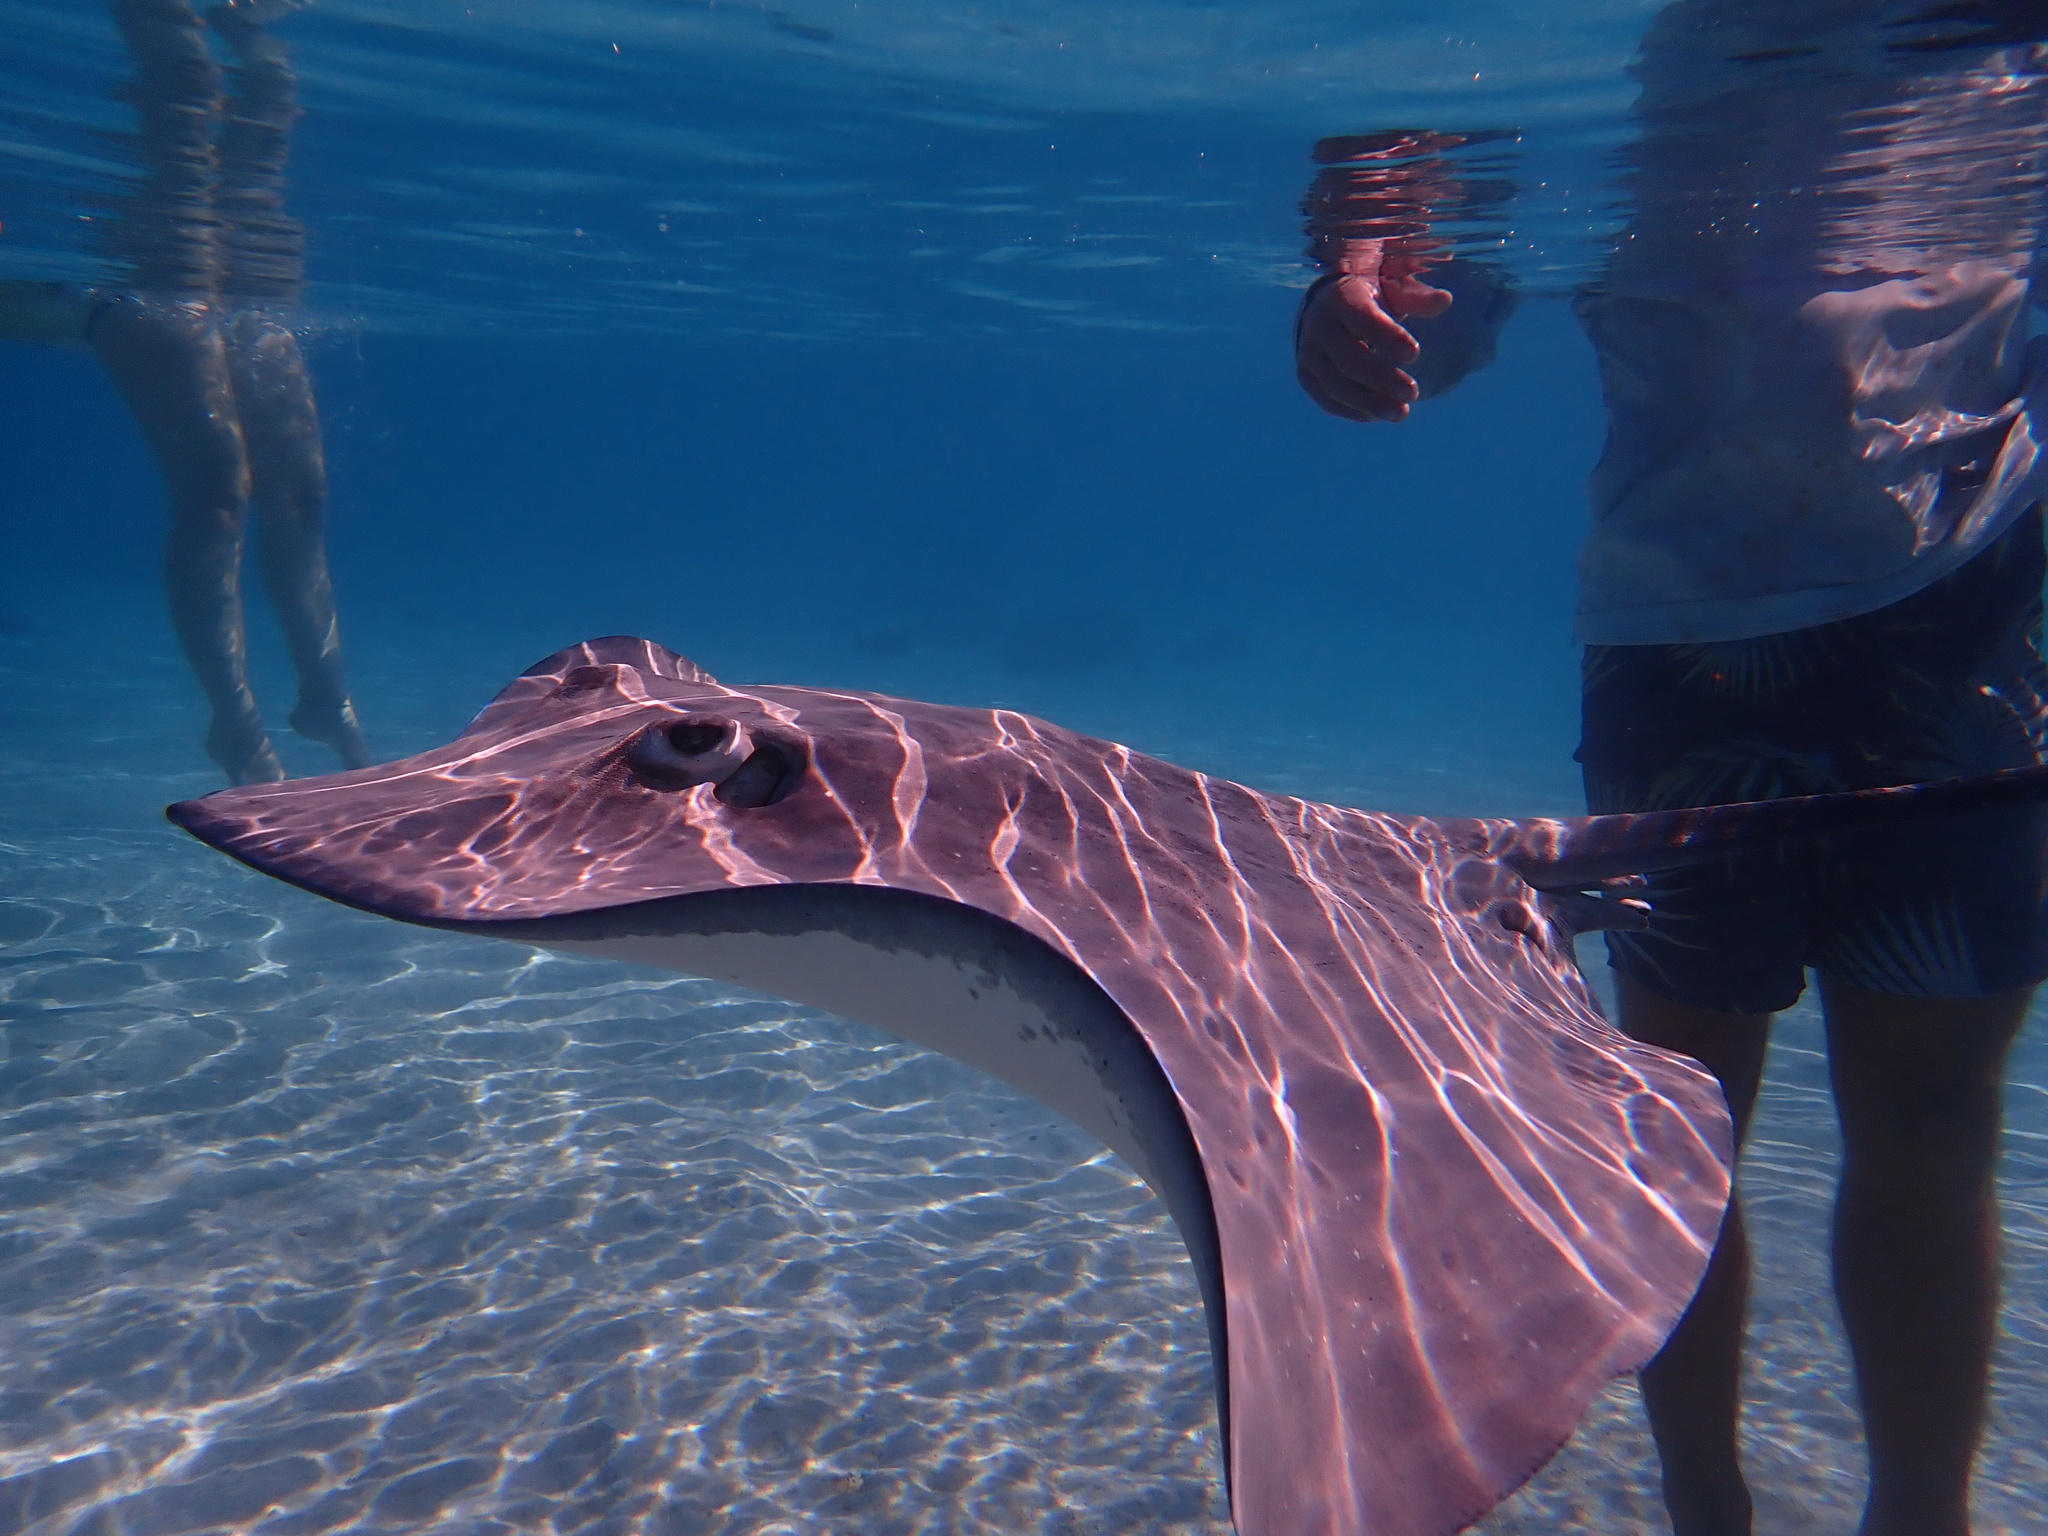
fish (species not among the labelled classes)